Wesleyan theology

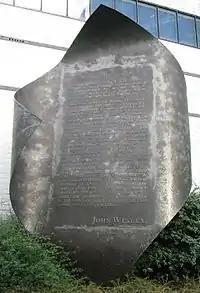
This monument marks the approximate location of John Wesley's "Aldersgate experience", in London. It features Wesley's account of the experience, taken from his journal.

In Methodism, the way of salvation includes conviction, repentance, restitution, faith, justification, regeneration and adoption, which is followed by sanctification and witness of the Spirit. Being convicted of sin and the need for a saviour, as well as repenting of sin and making restitution, is "essential preparation for saving faith". Wesleyan theology teaches that the new birth contains two phases that occur together, justification and regeneration: